Milko Kelemen

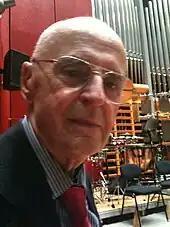
Milko Kelemen

Milko Kelemen was born in Slatina, Croatia (then Kingdom of Serbs, Croats and Slovenes). He studied under Stjepan Šulek in Zagreb, under Olivier Messiaen in Paris and Wolfgang Fortner in Freiburg amongst others.